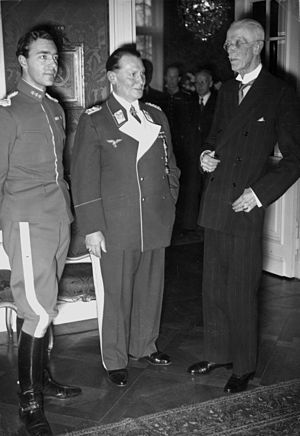
Gustav 5. af Sverige / Regeringstid
Arveprins Gustav Adolf af Sverige og Gustav 5. flankerer Hermann Göring.
Gustav 5. var konge af Sverige fra 1907 til 1950. Han var søn af Oscar 2. af Sverige og Sophie af Nassau. Gustav 5. er oldefar til Dronning Margrethe af Danmark